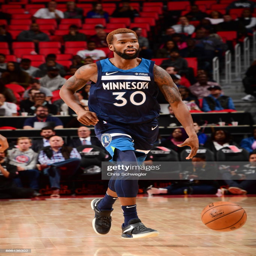
# handles the ball against sports team .